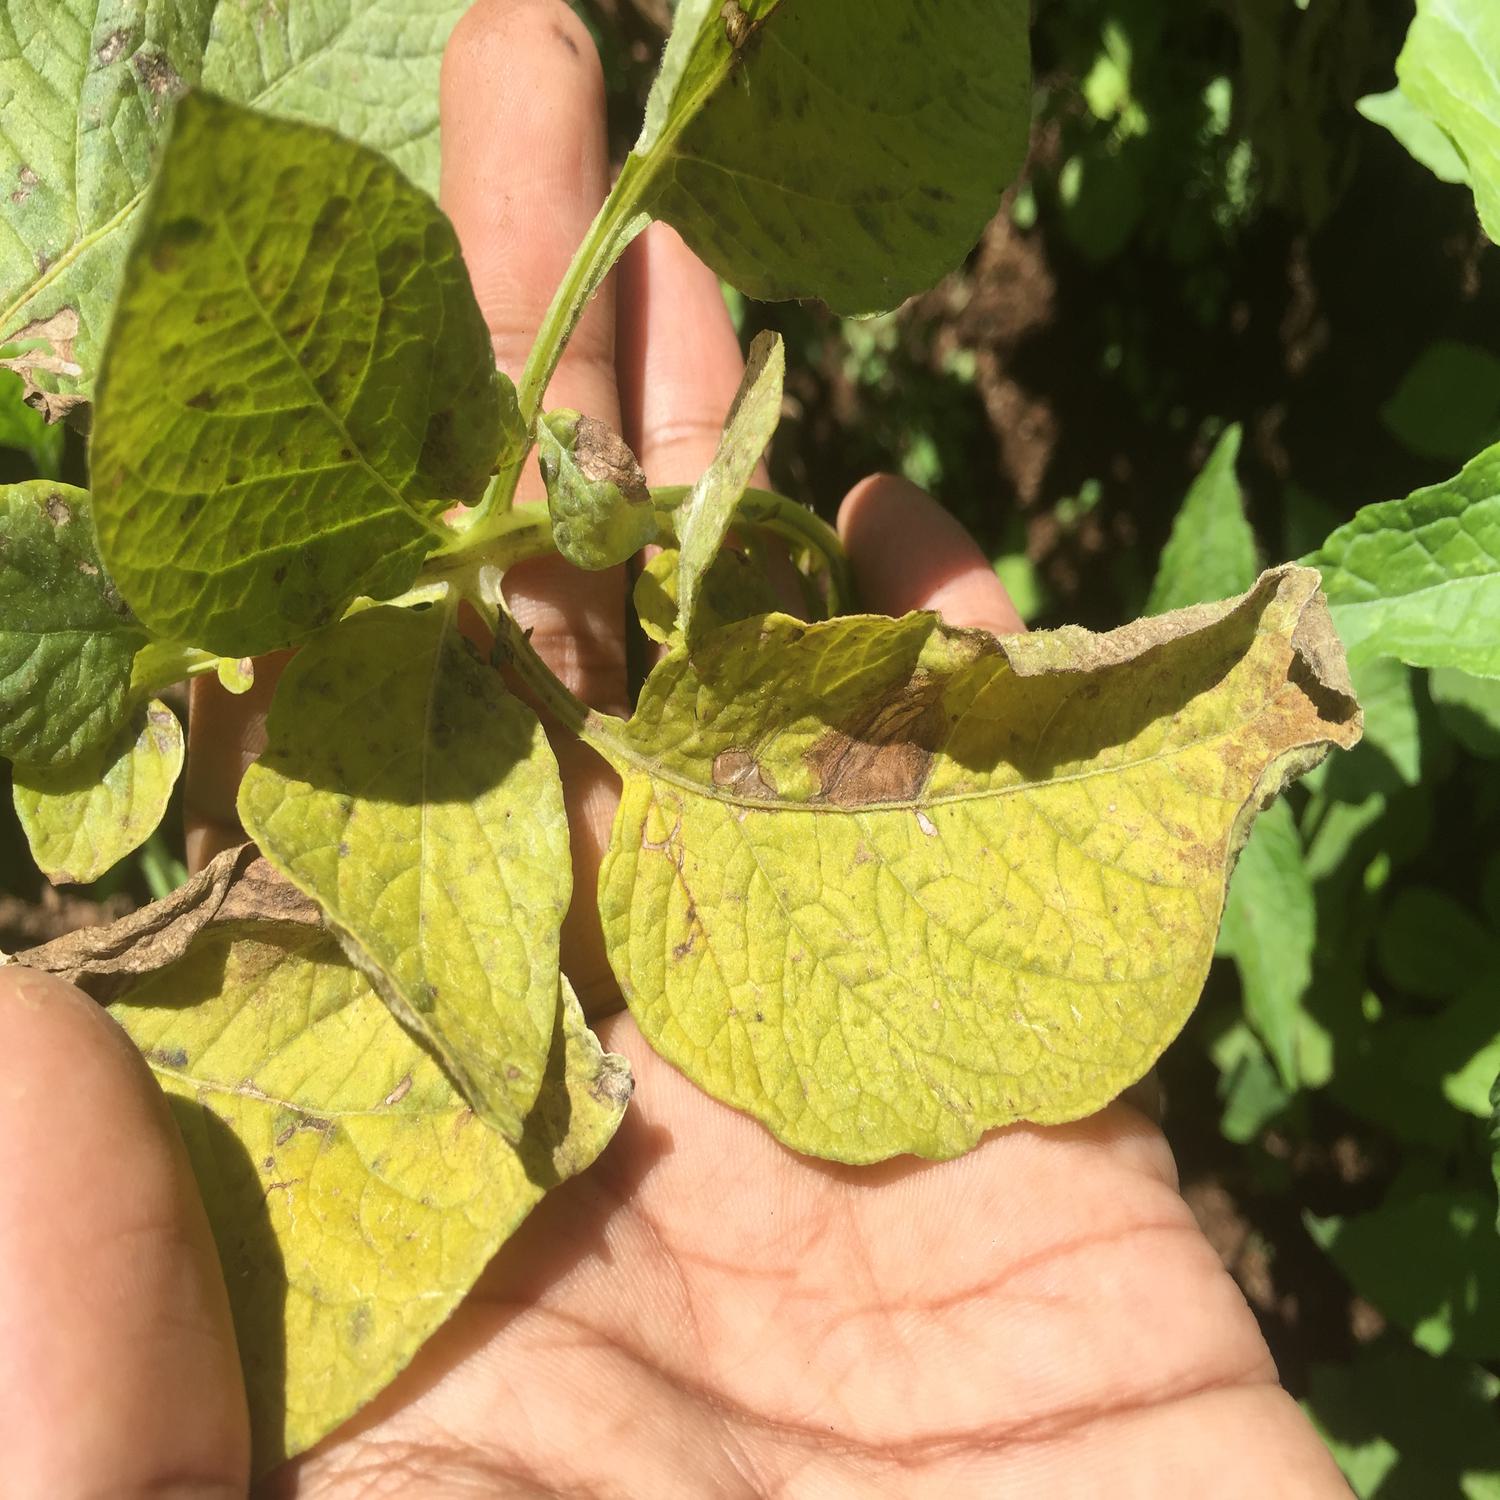
Label: Nematode